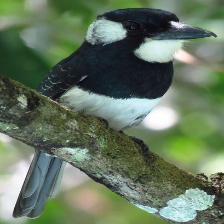
Species: BLACK BREASTED PUFFBIRD
Scientific name: NOTHARCHUS PECTORALIS